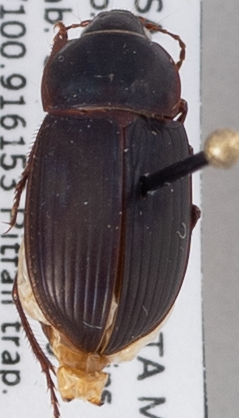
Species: Amara obesa
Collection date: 2022-07-12
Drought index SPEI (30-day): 1.514
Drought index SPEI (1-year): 0.47
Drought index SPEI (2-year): -1.13